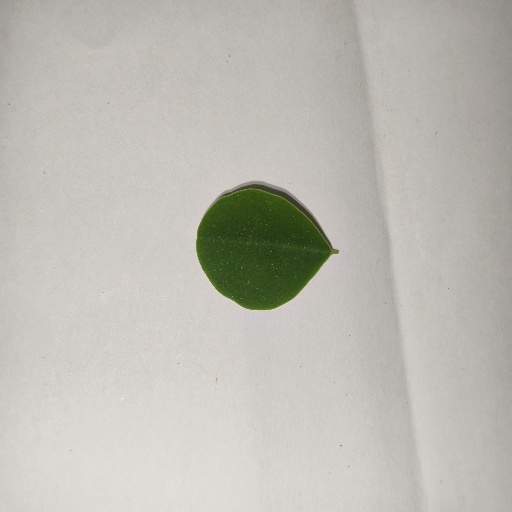
Species: Sojina
Leaf condition: Healthy Leaf